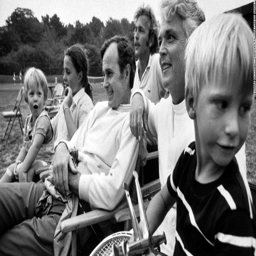
person sits with members of his family .